Ypsilanti District Library

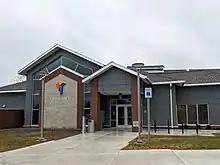
The new Superior Township branch opened in 2022, replacing a temporary building in a former fire station that opened in 2007.

In 1868, a small group of women started a reading group that created a library, which originally included 175 volumes. They housed the library on the second floor of the Arcade Building on North Huron. In 1886, the Arcade Building became inadequate for the purpose and the library moved to the second floor on the Union Block on Michigan Avenue. In 1890, Mrs. Starkweather donated her home to the 'Ladies' Library' on Huron Street as well as new furniture and a large stained glass window. The city of Ypsilanti took over the Ladies' Library in 1949, changing the name to the Ypsilanti Public Library. In 1963, the library moved into a 1915 Beaux-Arts building that had previously housed the Ypsilanti post office at 229 West Michigan Avenue. The library began serving residents of nearby Ypsilanti Township in 1968, under an arrangement where the township paid the library $5 per library patron per year.